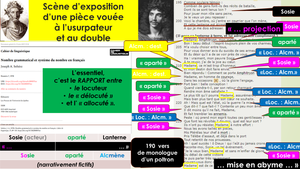
Amphitryon
Le double désigne tout ce qui fait référence à la dualité de l'être humain.